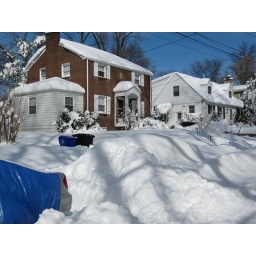
Our house in the background. Neighbor Kathy's car under the blue tarp. Neighbor Trudy's car buried under snow in the center of the picture.